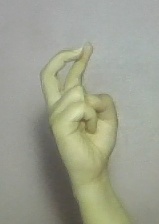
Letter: zay